Sky position (RA, Dec in degrees): 175.149, -3.119
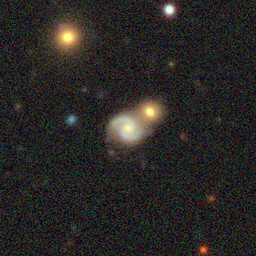
Galaxy morphology: Merging Galaxies